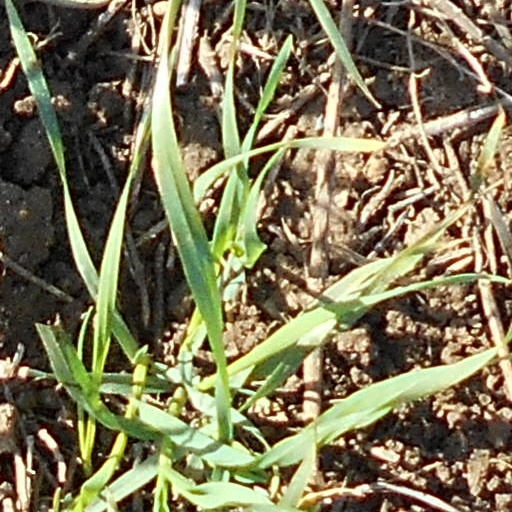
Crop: wheat